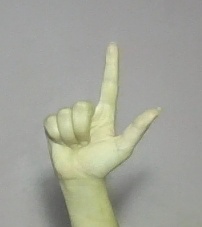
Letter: laam